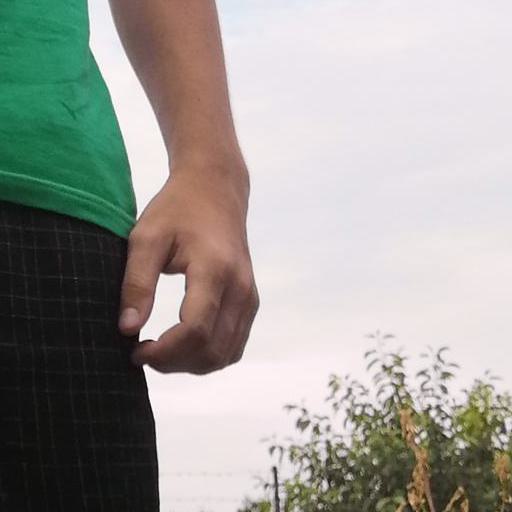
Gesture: no_gesture